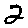
Label: 2